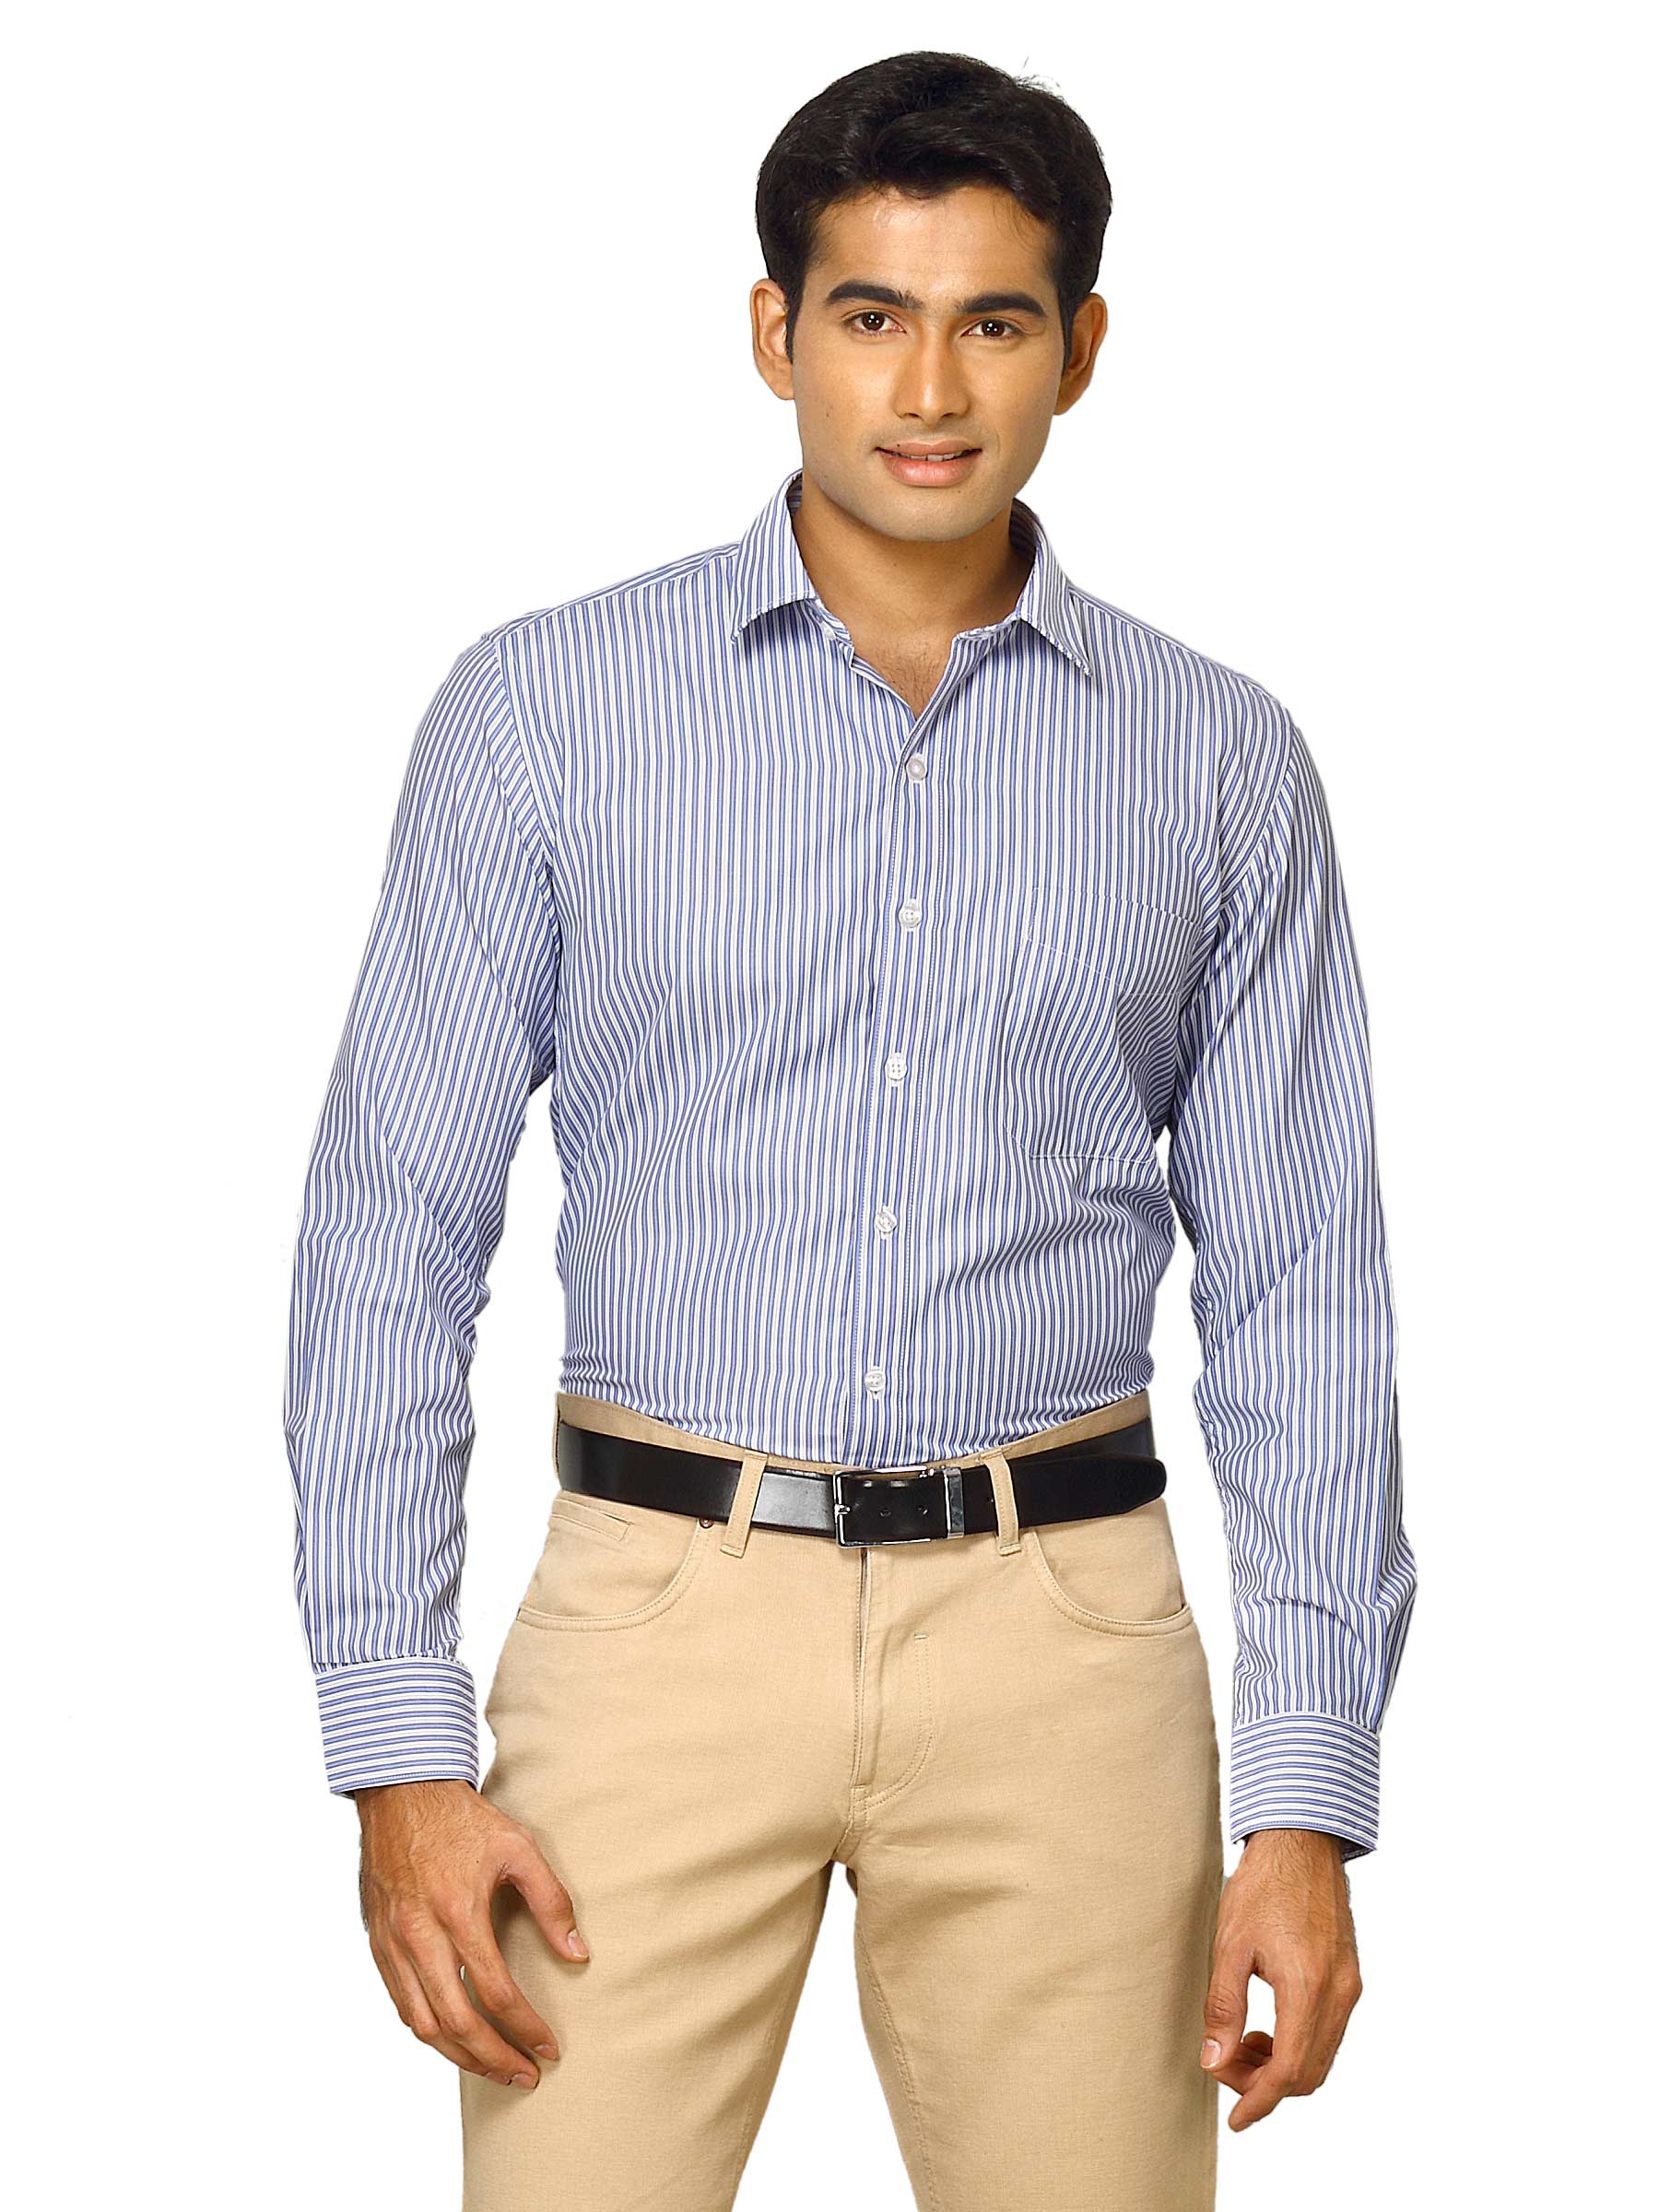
Mark Taylor Men Blue Striped Shirt
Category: Apparel / Topwear / Shirts
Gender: Men
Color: Blue
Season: Fall 2011
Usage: Formal